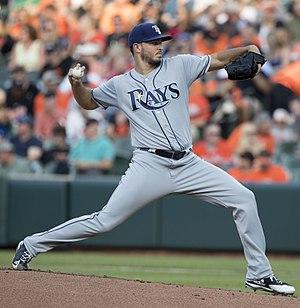
Jacob Daniel Faria est un lanceur droitier des Rays de Tampa Bay de la Ligue majeure de baseball.